Kyōden Station

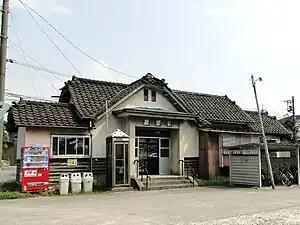
Kyōden Station in August 2010

is a railway station in the city of Uozu, Toyama, Japan, operated by the private railway operator Toyama Chihō Railway.